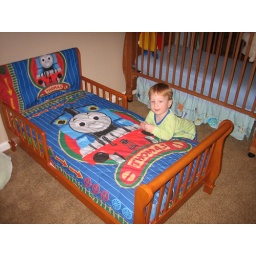
My big boy bed decked out in Thomas the Train.